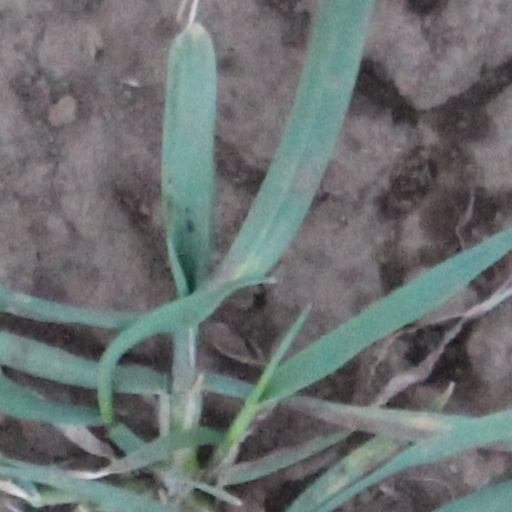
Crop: wheat